Jack Falla

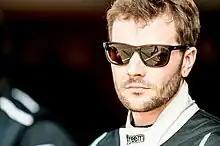

Jack Falla is a Guernsey born British racing driver who has had multiple podiums in Carrera Cup Australia, Carrera Cup Great Britain, he also competed in Blancpain Sprint Series as a Lamborghini Junior Driver. Winner of Wanneroo 300 Perth Australia, in GT3 class. 3rd in Carrera Cup GB.